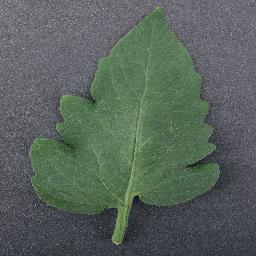
Label: Tomato___healthy